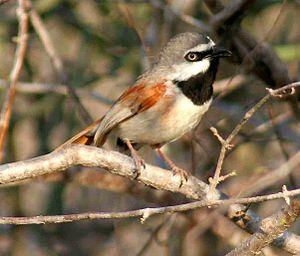
Le Calicalic à épaulettes est une espèce d'oiseaux décrite en 1997. Elle appartient à la famille des Vangidae et est endémique de Madagascar. D'après le Congrès ornithologique international, c'est une espèce monotypique.